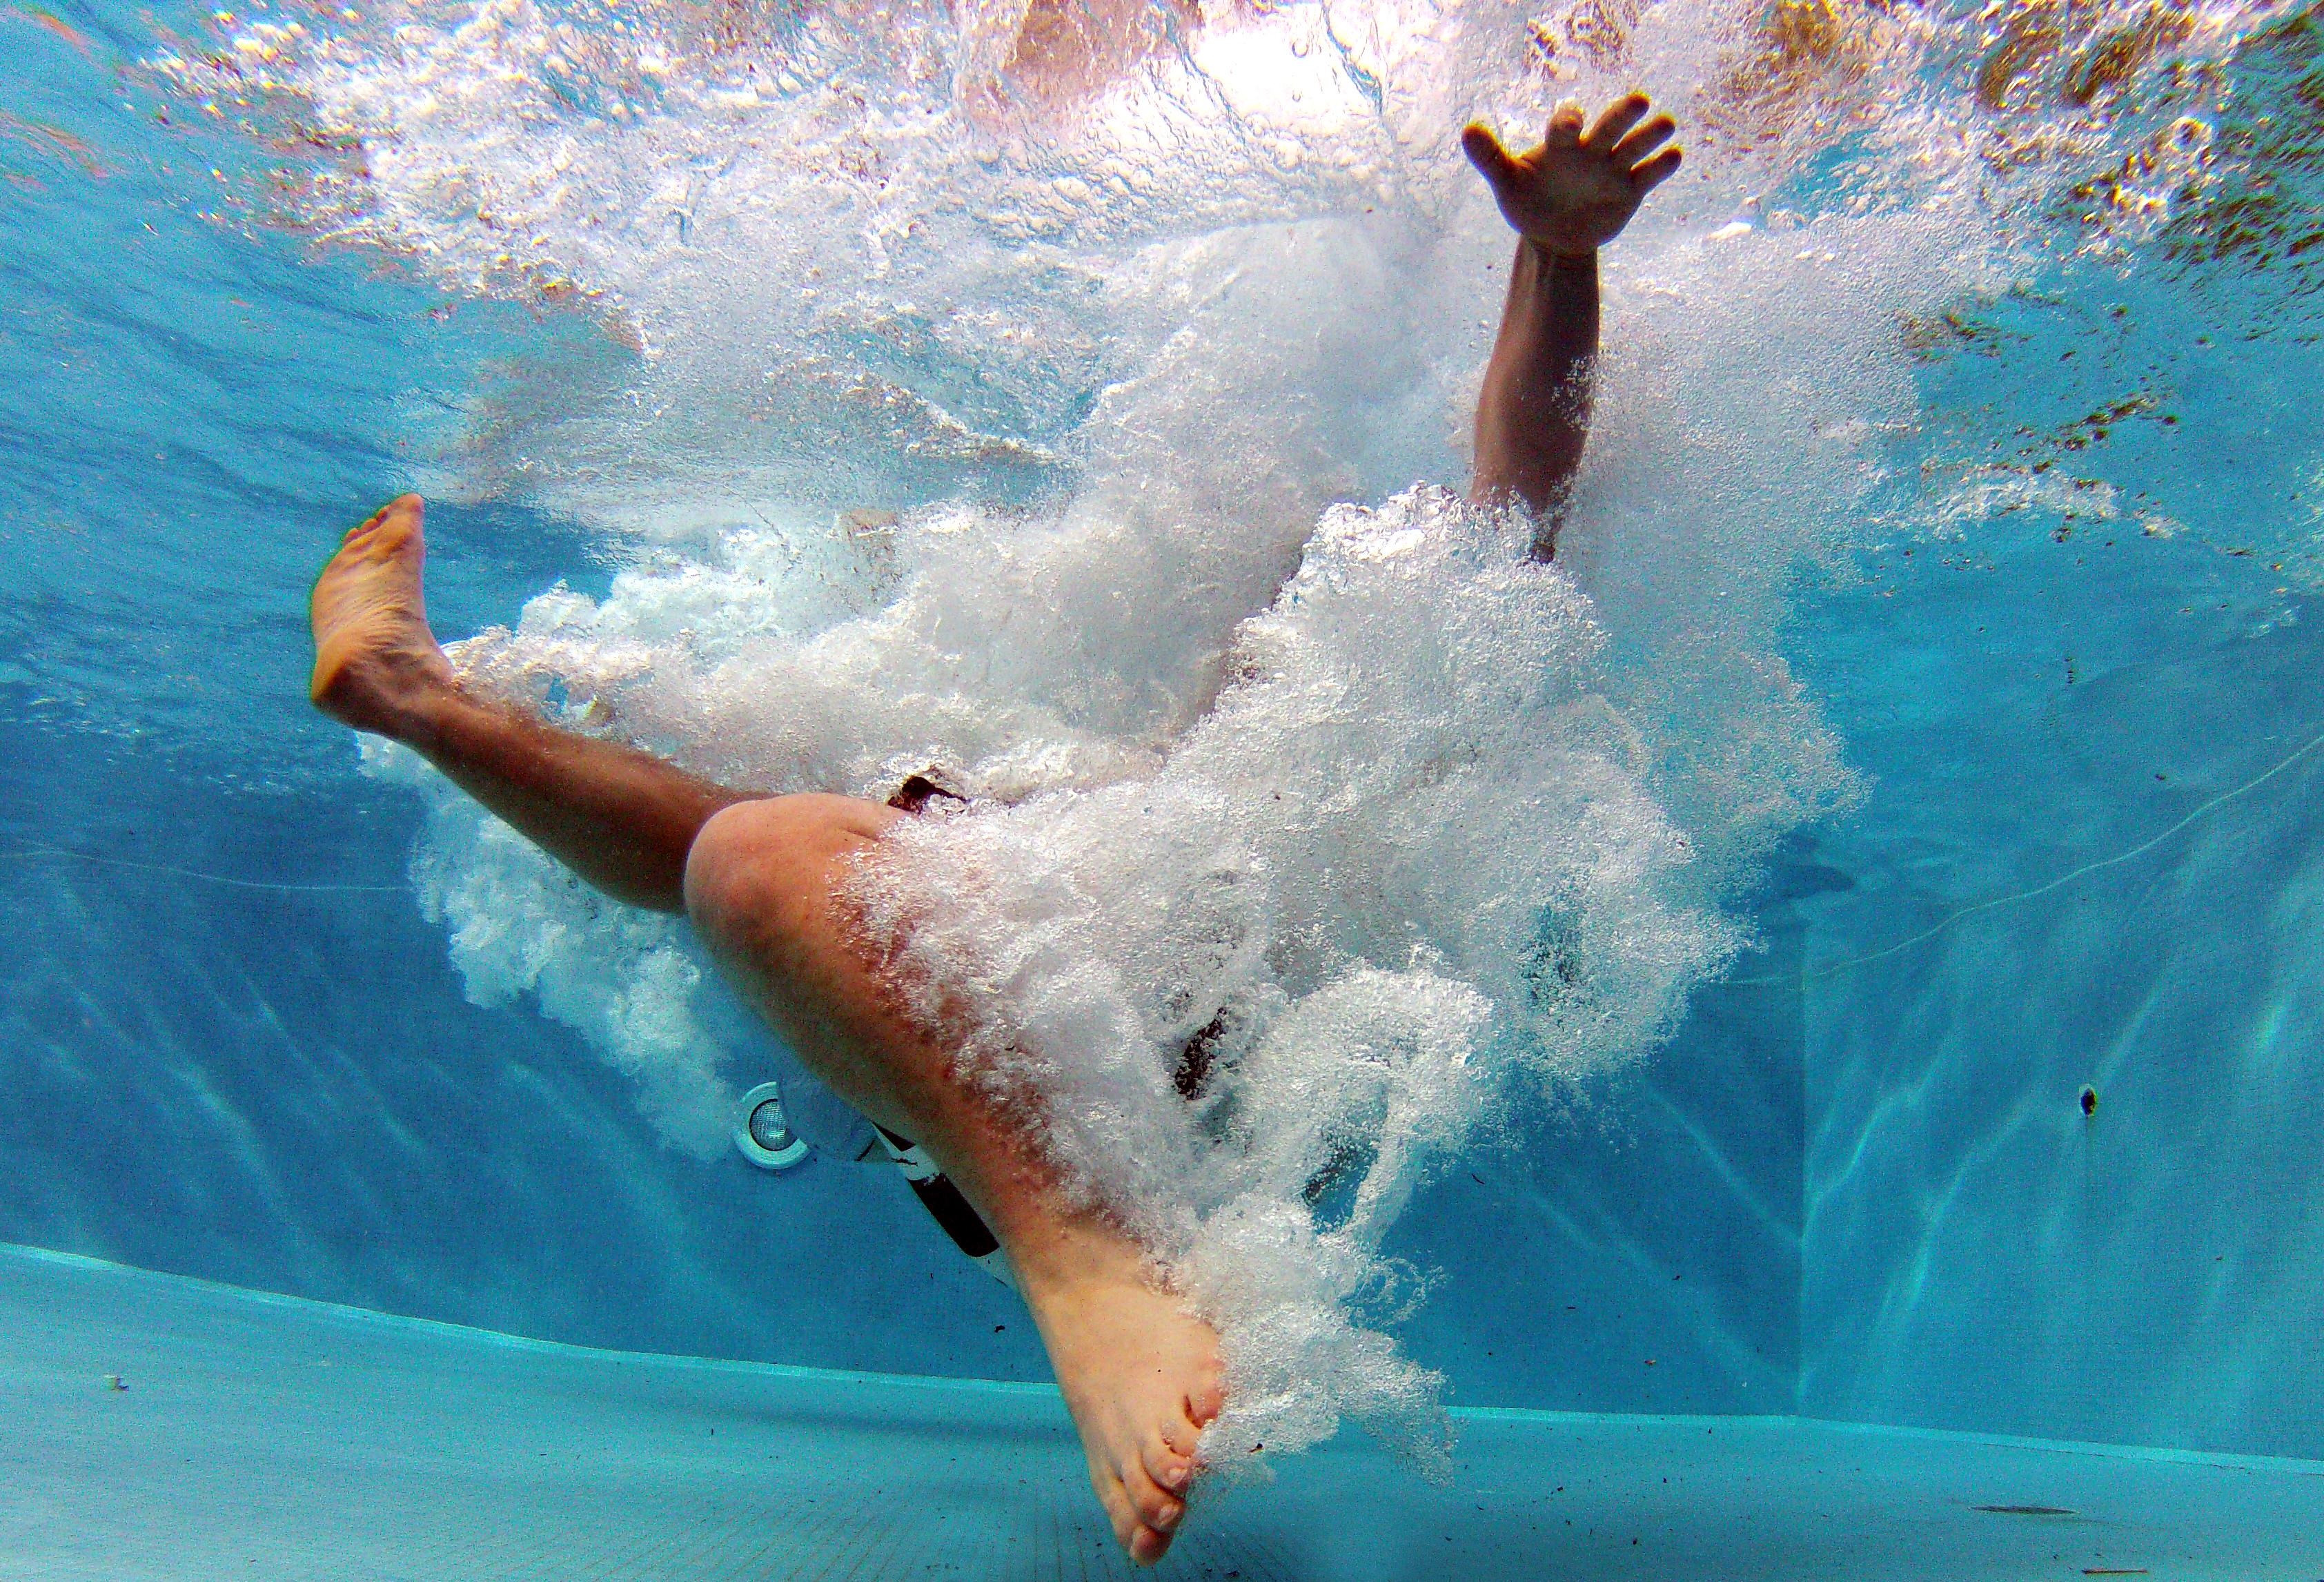
water, recreation, diving, pool, underwater, swim, swimming pool, splashing, swimming, swimmer, dive, fun, sports, skin, water sport, cannonball, air bubbles, outdoor recreation, wind wave, freestyle swimming